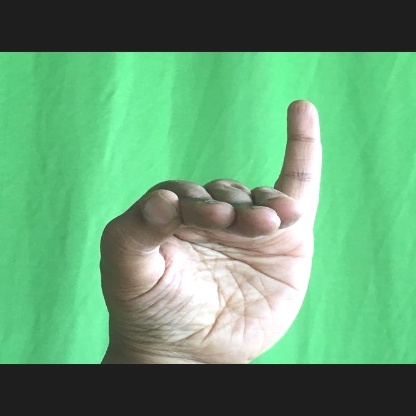
Mudra: Hamsapaksha